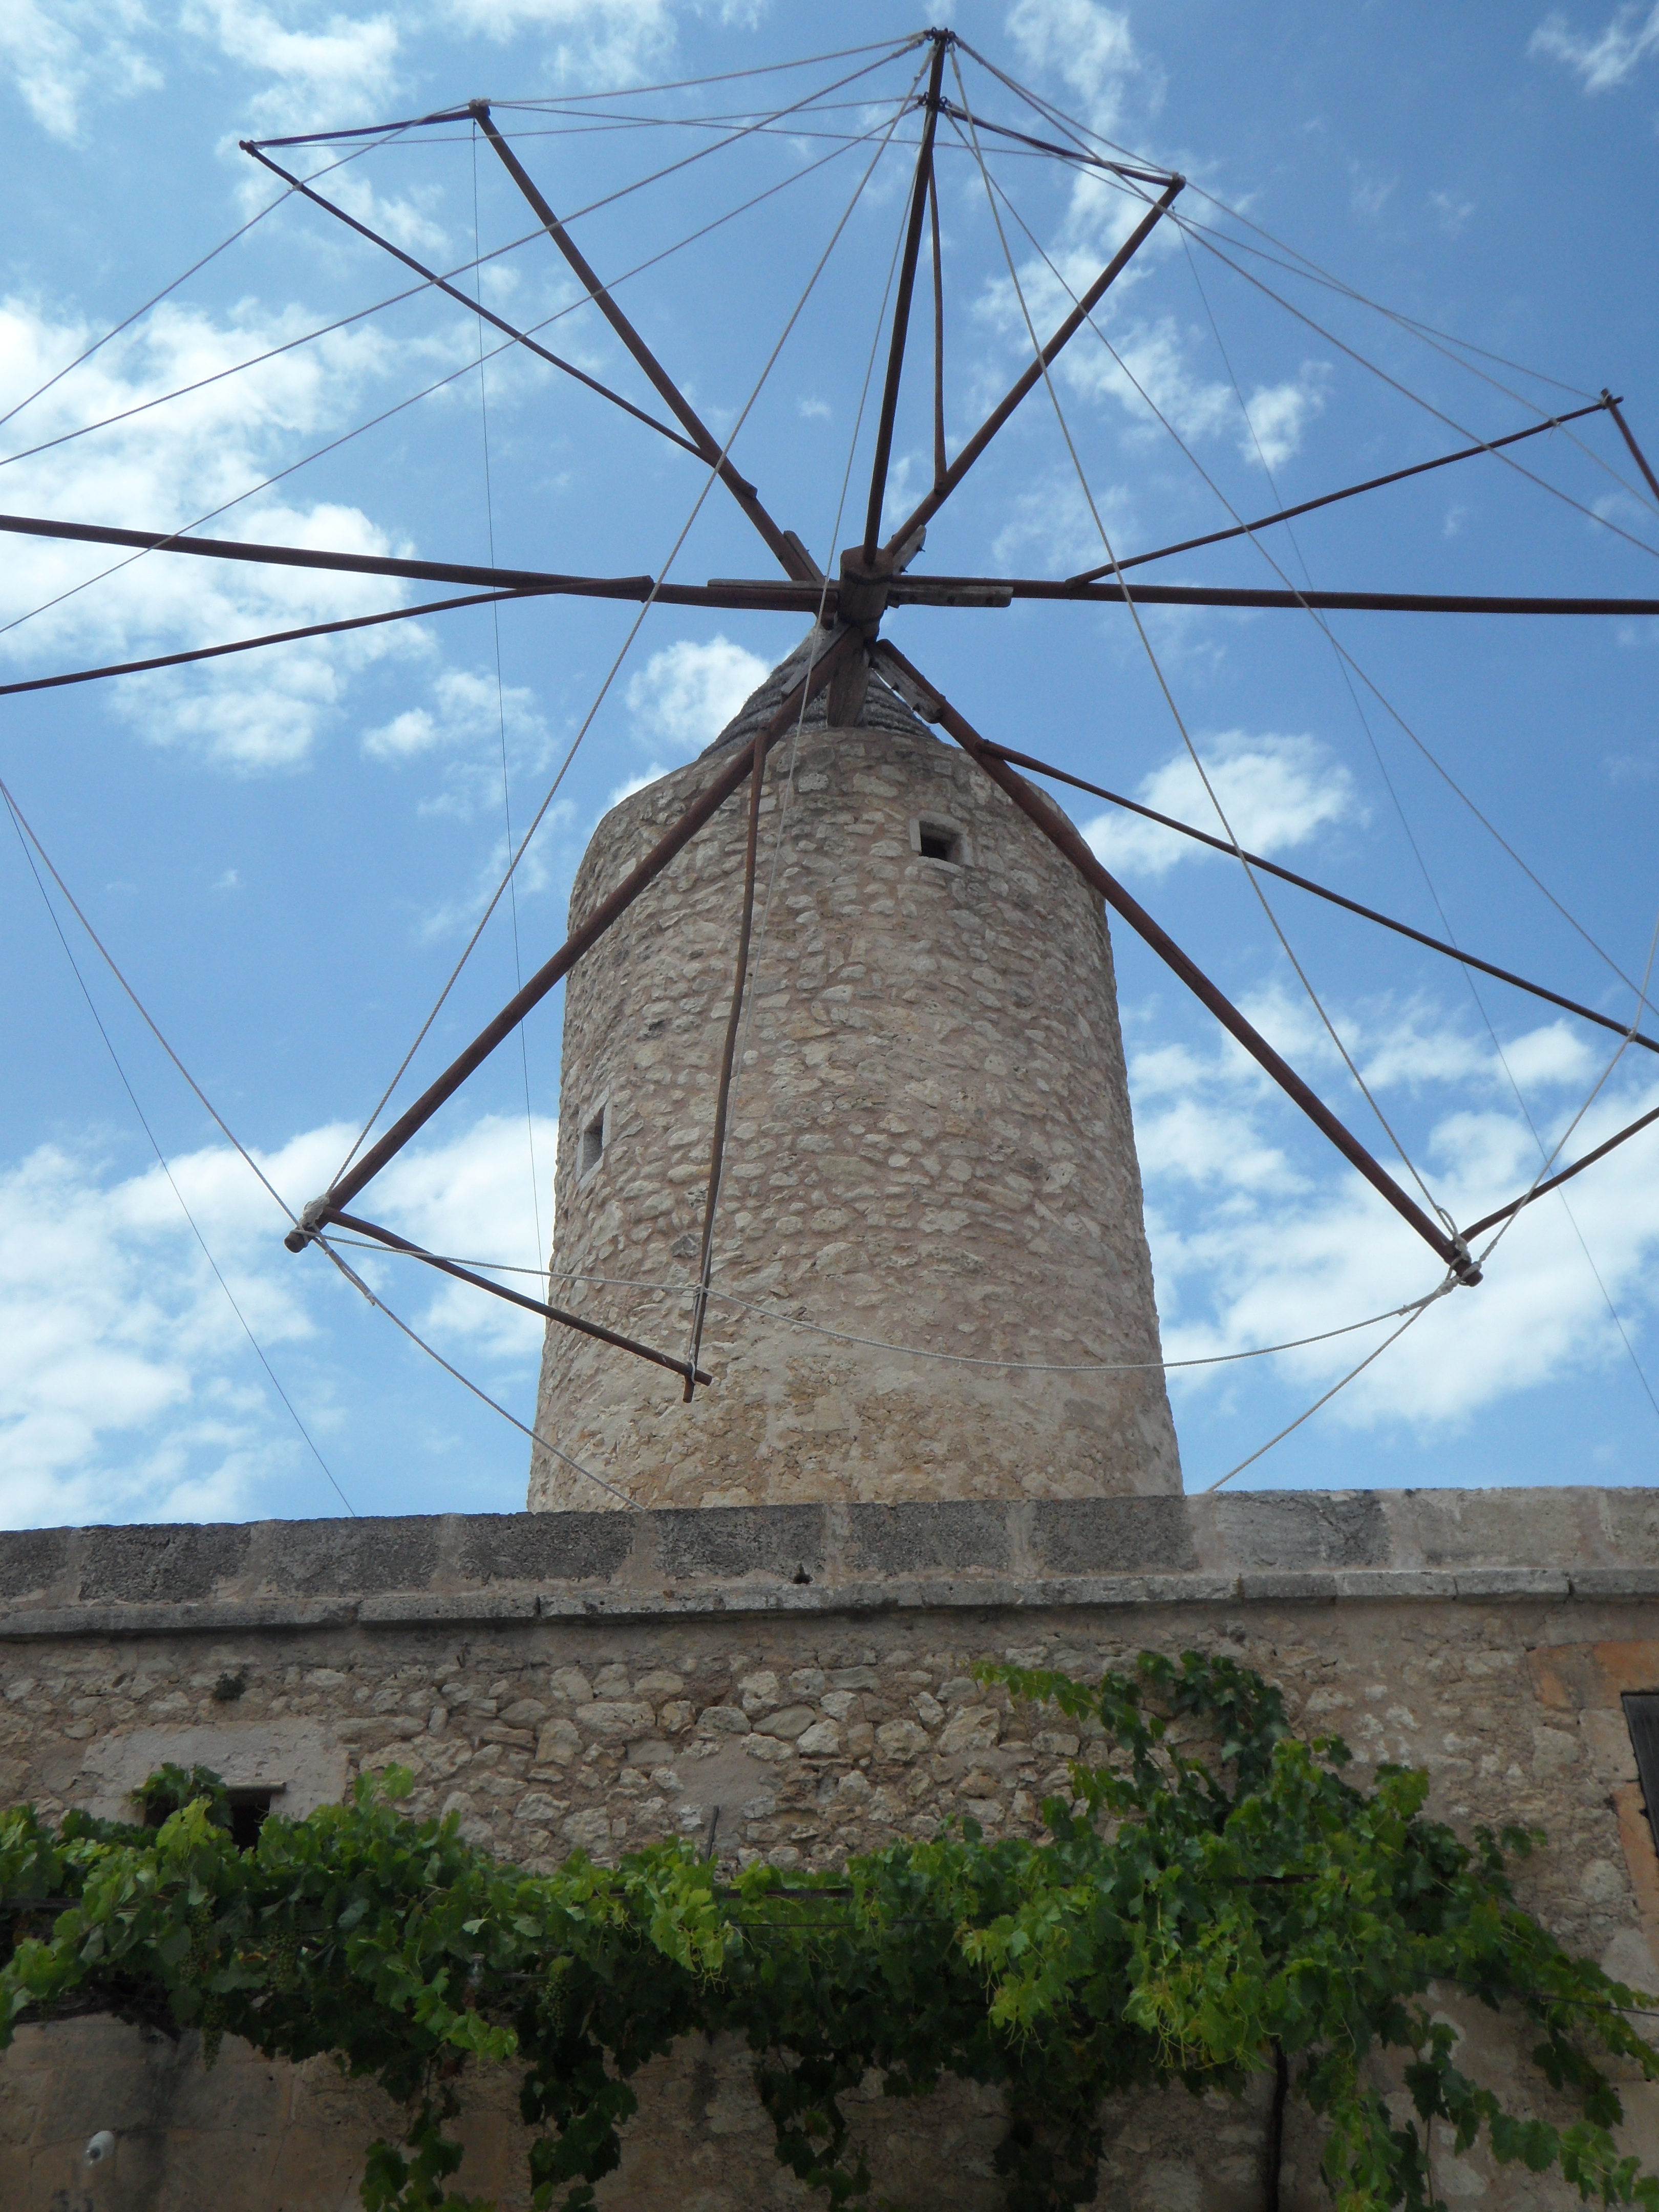
wing, sky, perspective, windmill, wind, building, old, mediterranean, tower, landmark, wind energy, mill, mallorca, historically, stony, old mill, linkage